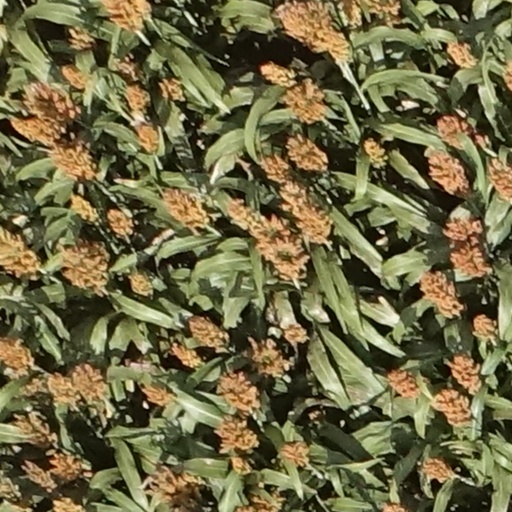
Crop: sorghum